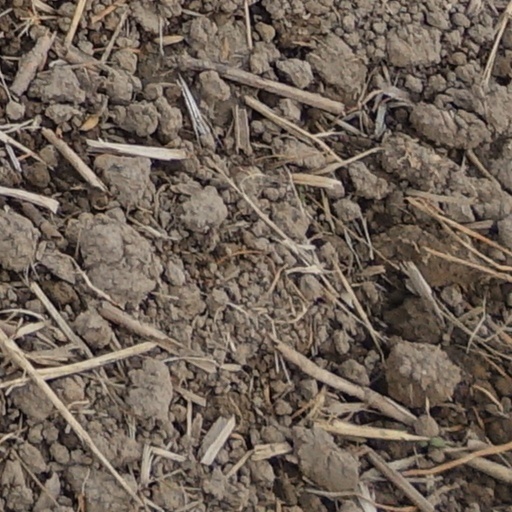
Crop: wheat